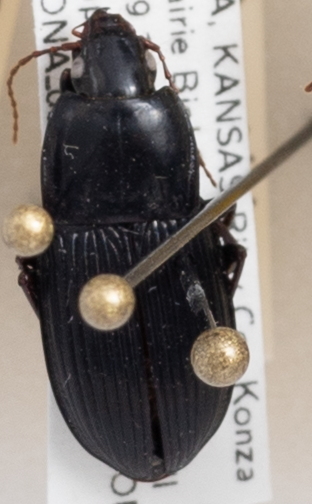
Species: Pterostichus permundus
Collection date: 2022-09-14
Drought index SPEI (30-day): -0.408
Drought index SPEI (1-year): -0.54
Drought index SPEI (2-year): -0.39